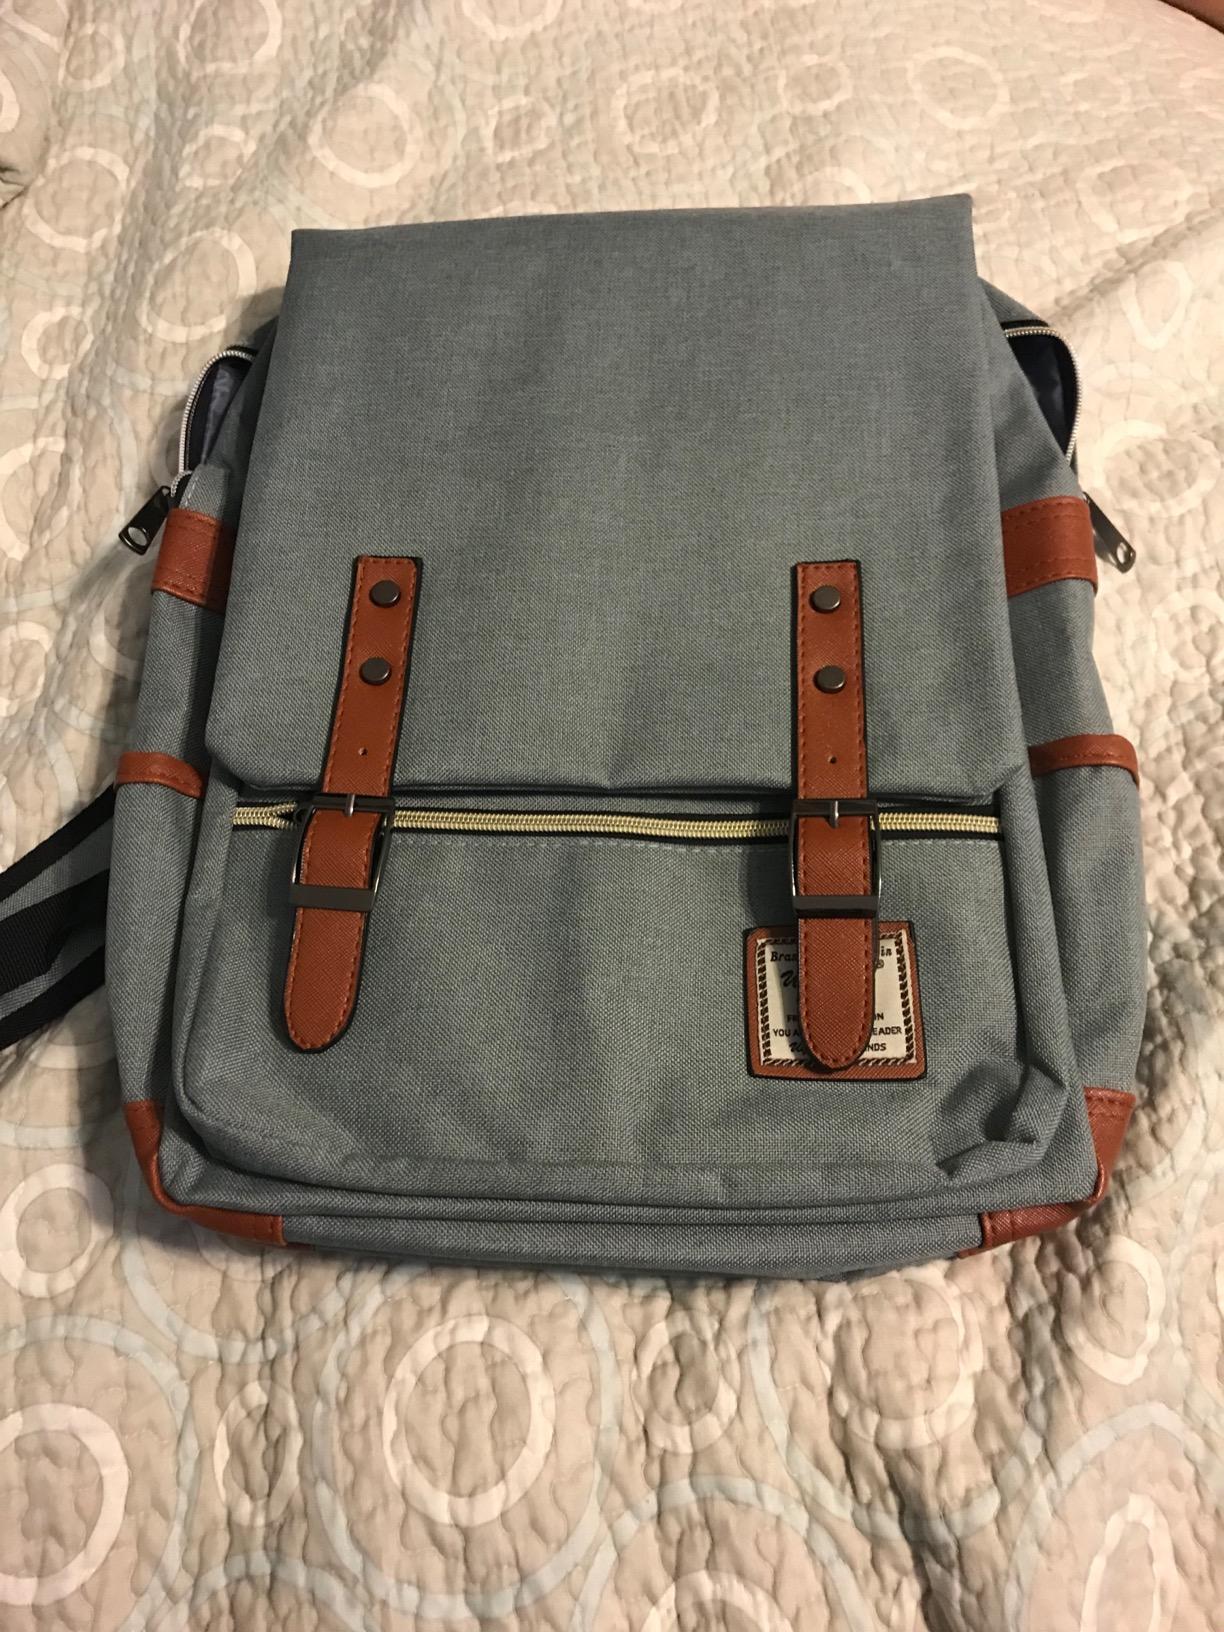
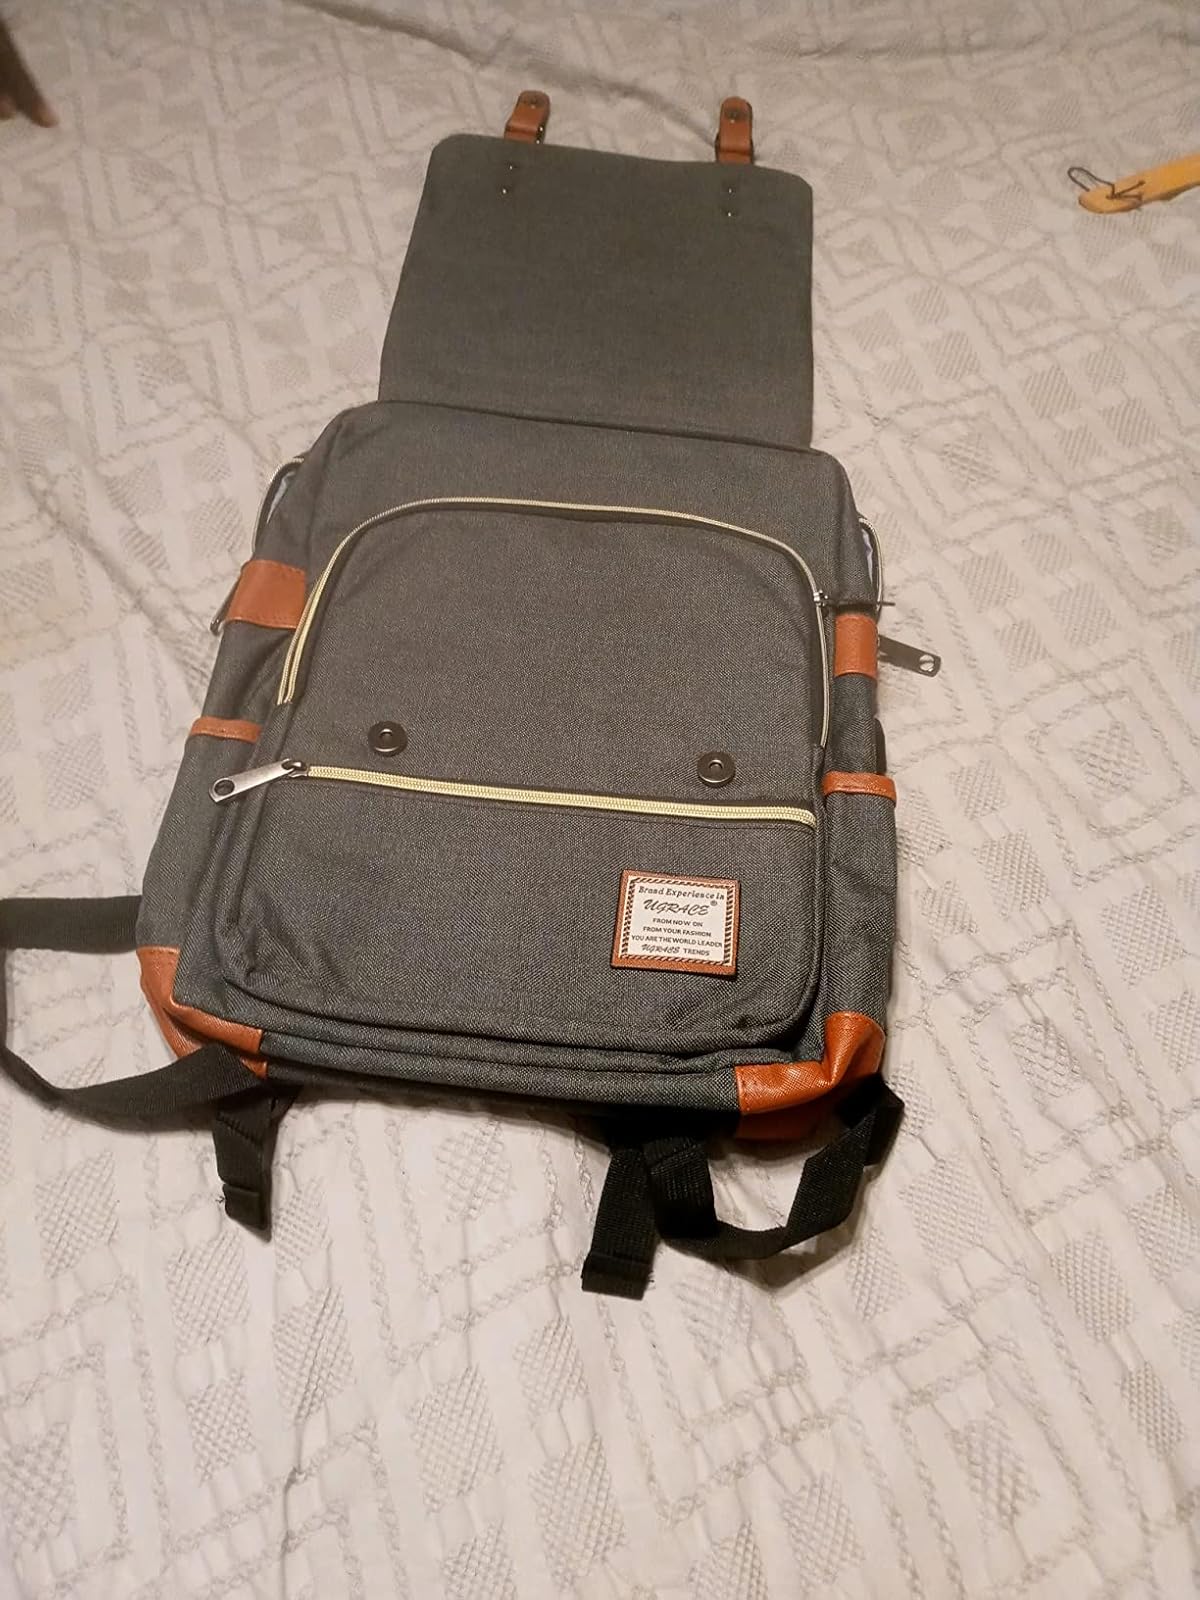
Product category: bag
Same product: no